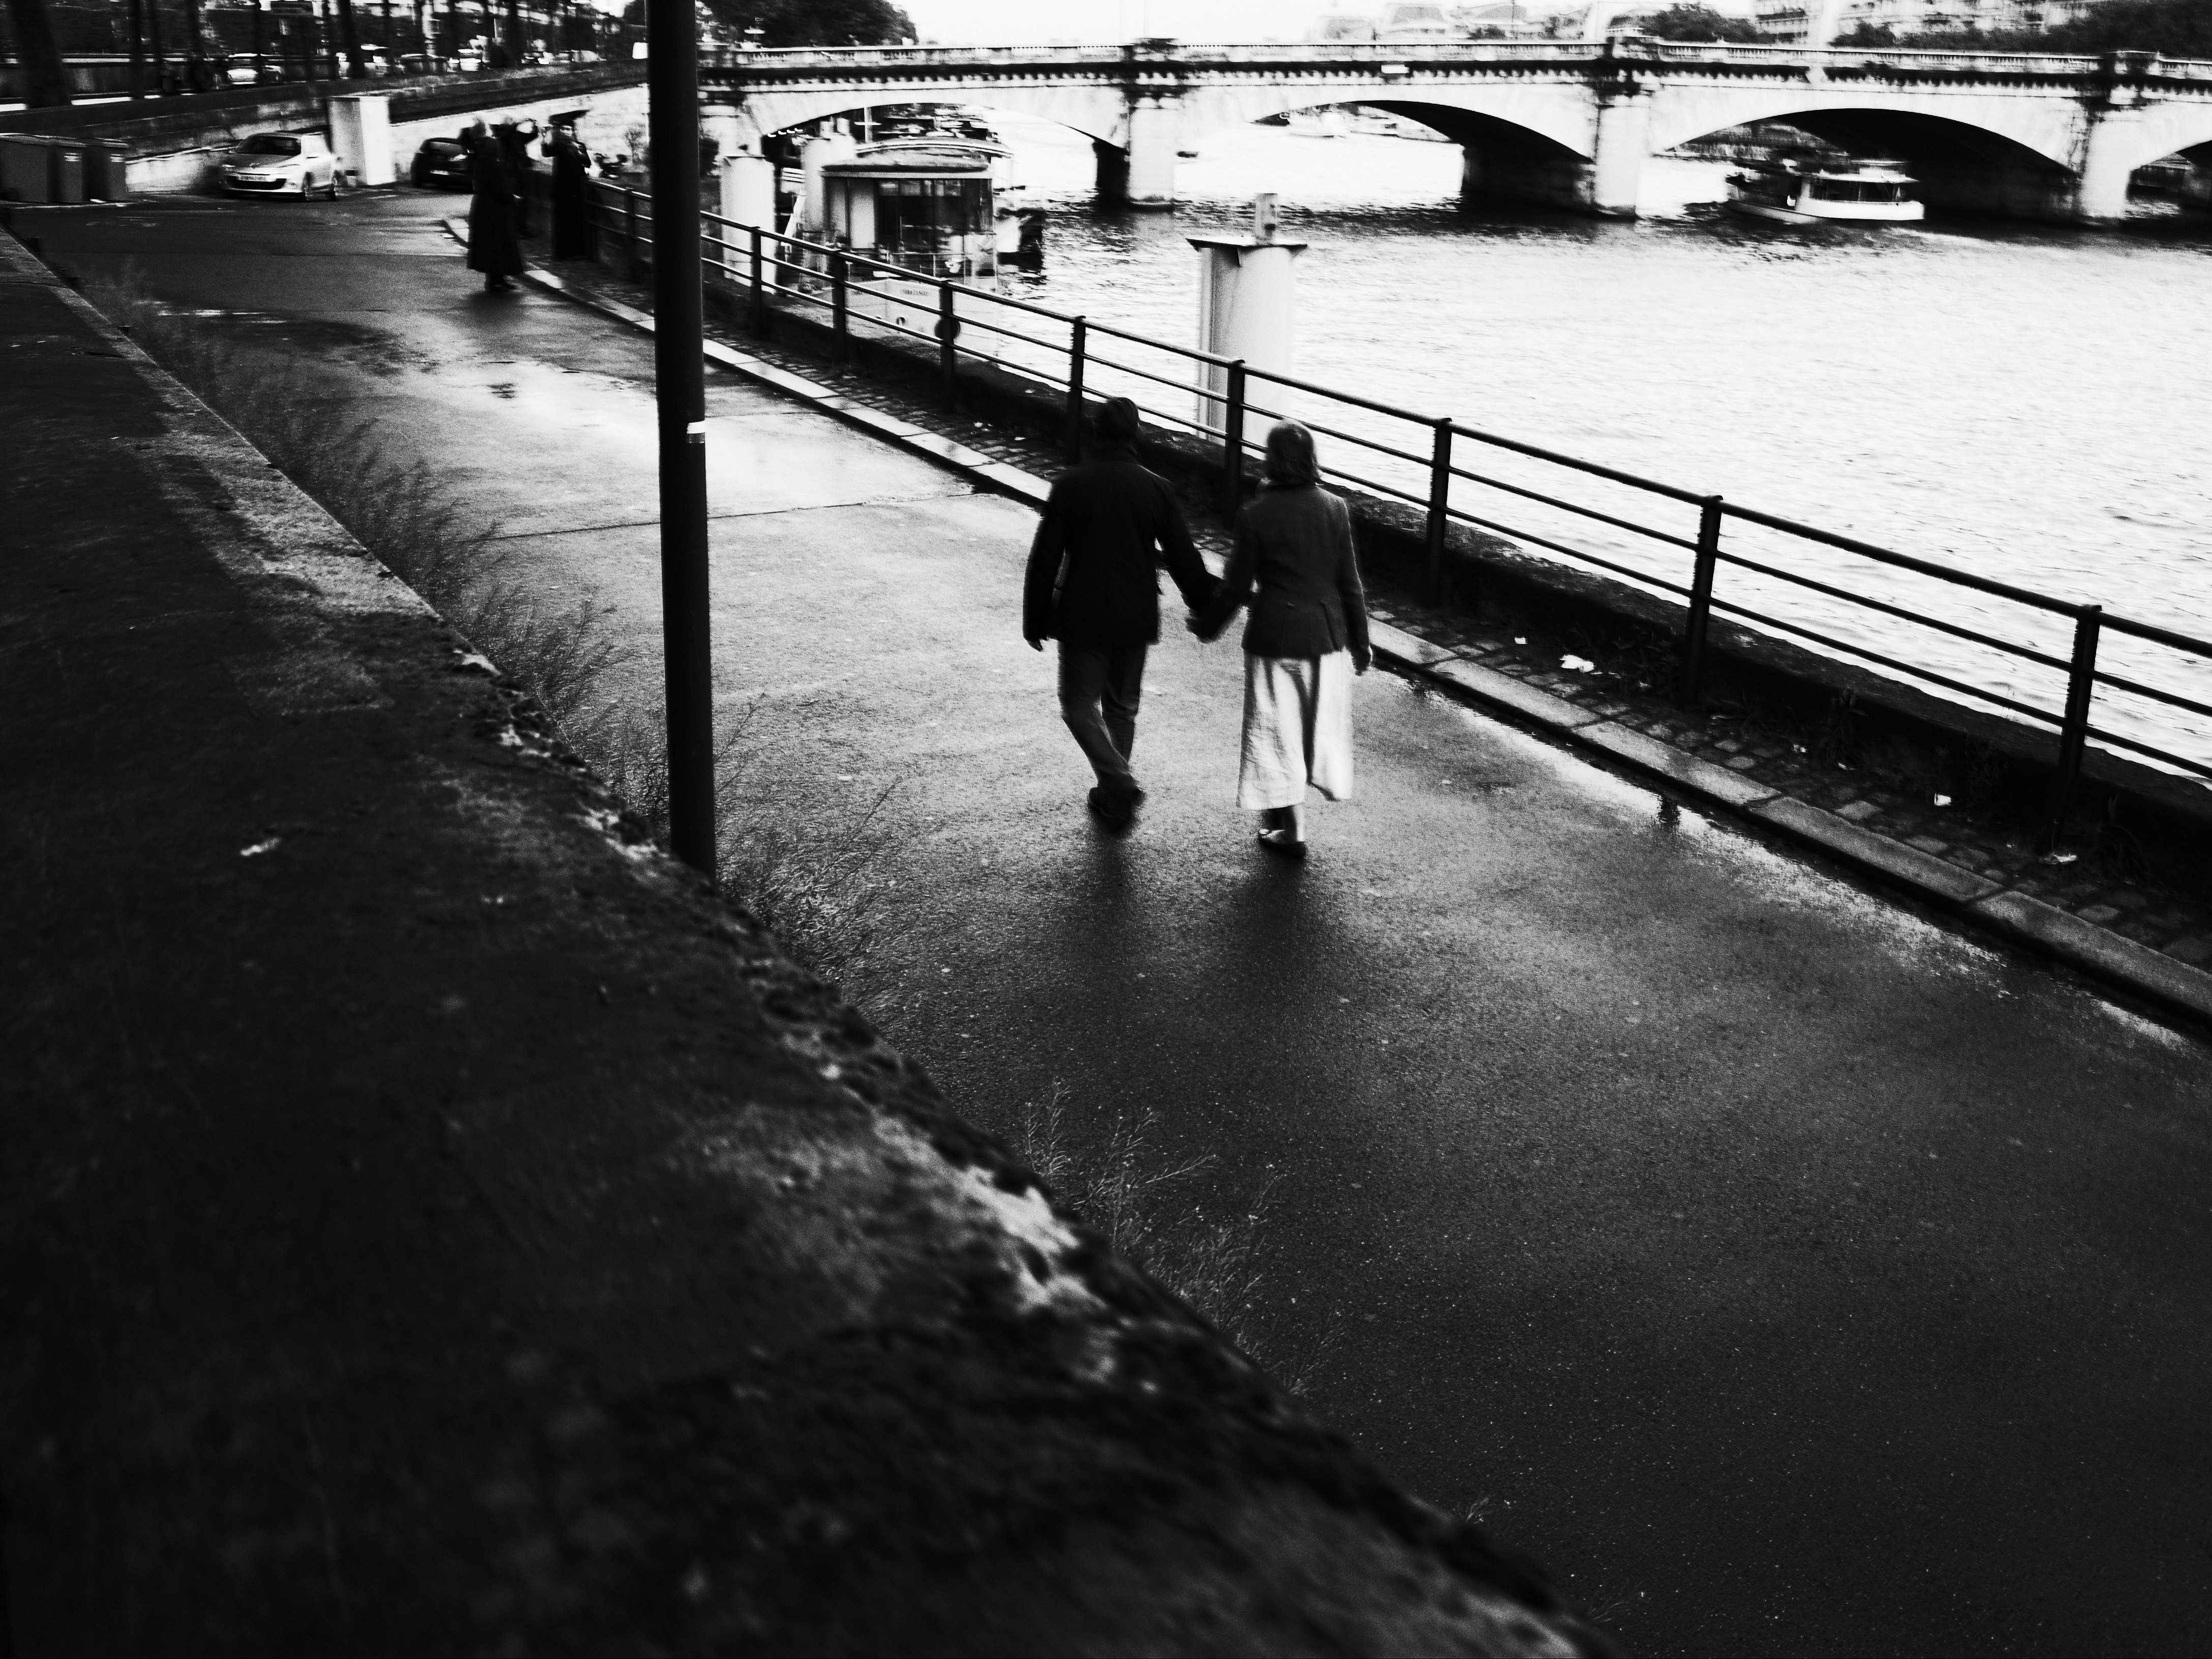
snow, winter, light, black and white, white, street, photography, morning, rain, reflection, weather, shadow, darkness, black, monochrome, photograph, shape, monochrome photography, film noir